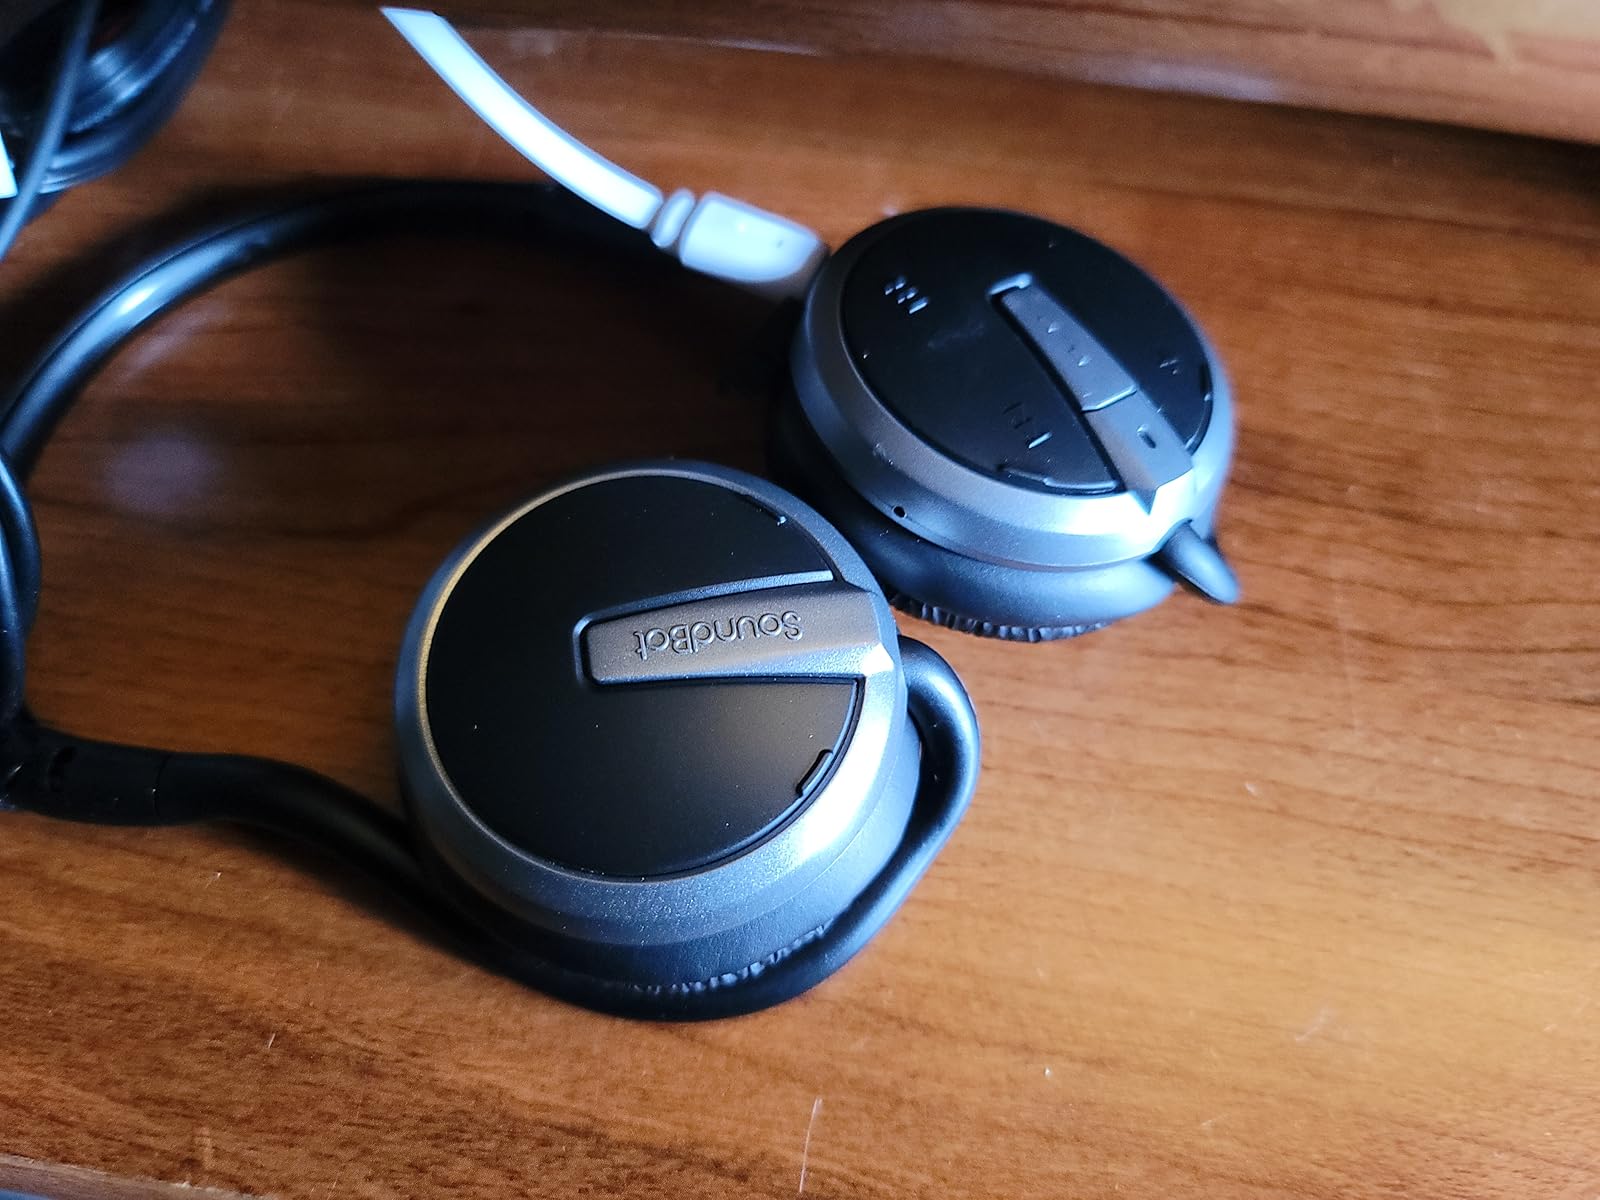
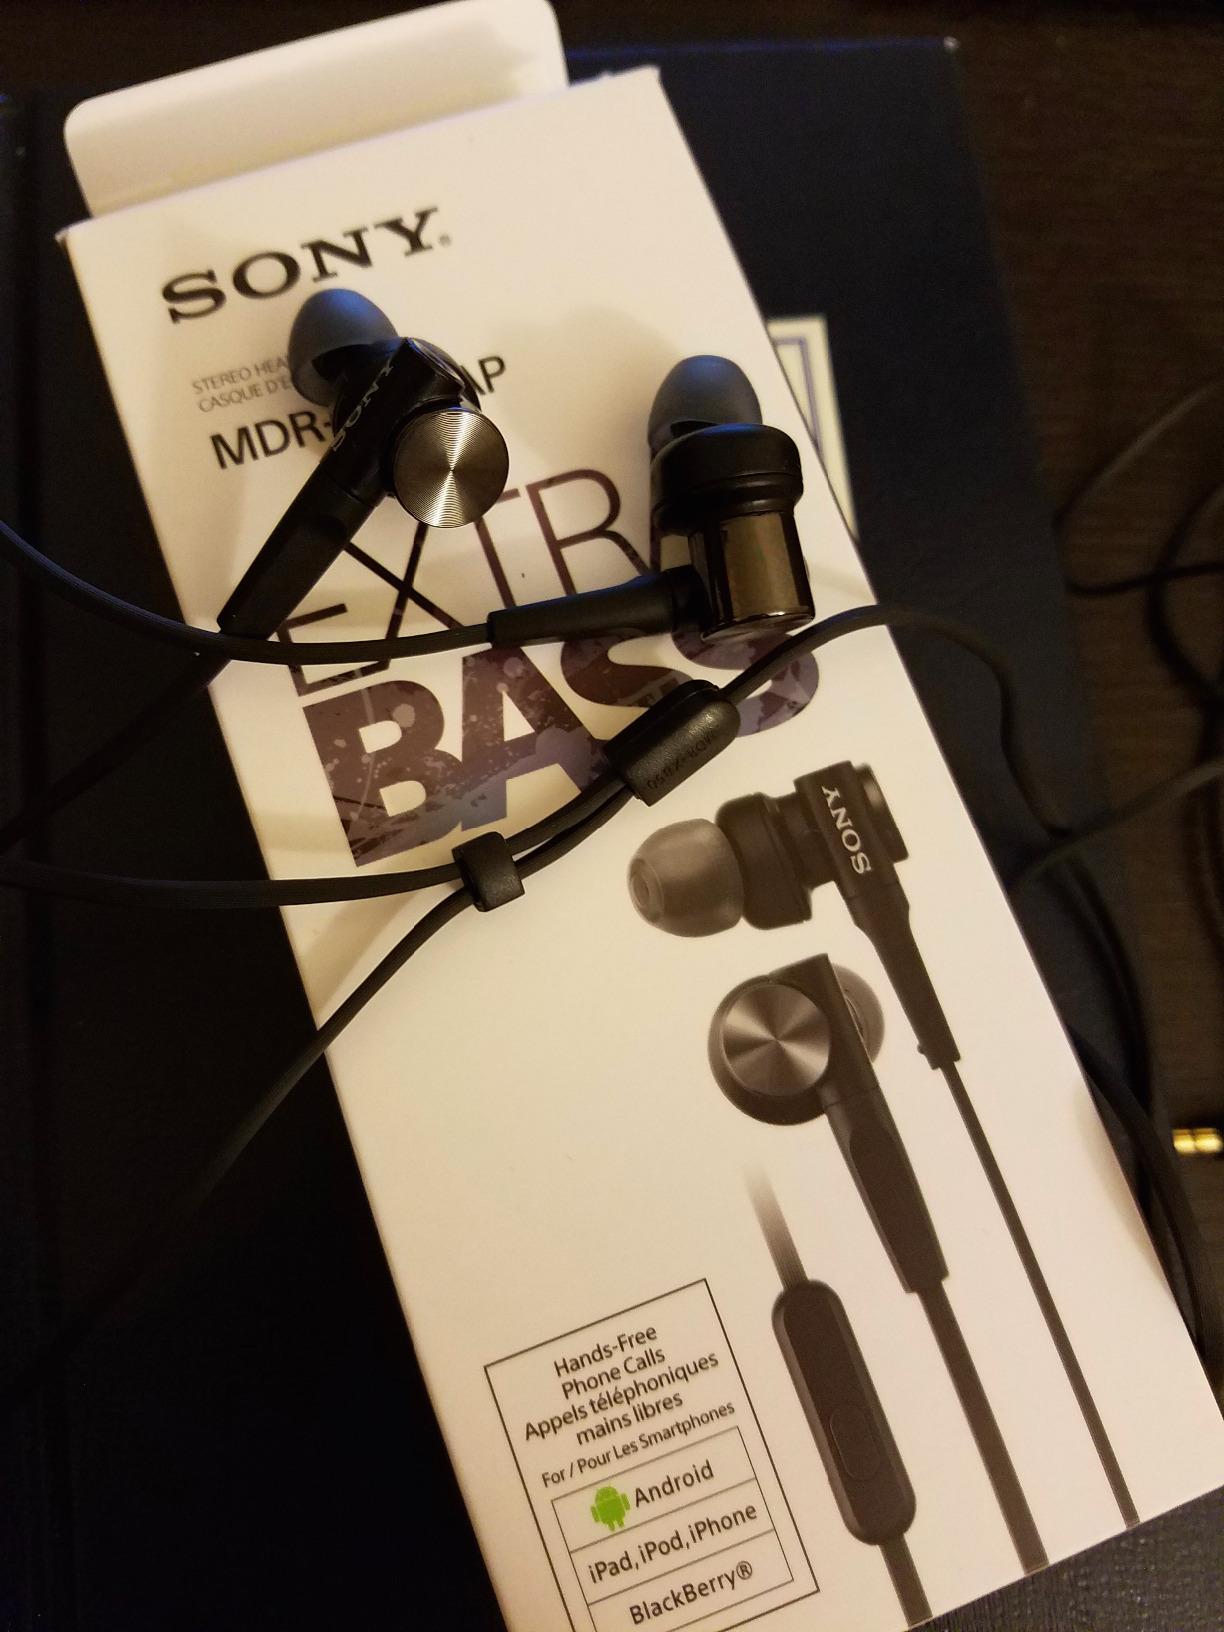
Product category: headphones
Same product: no